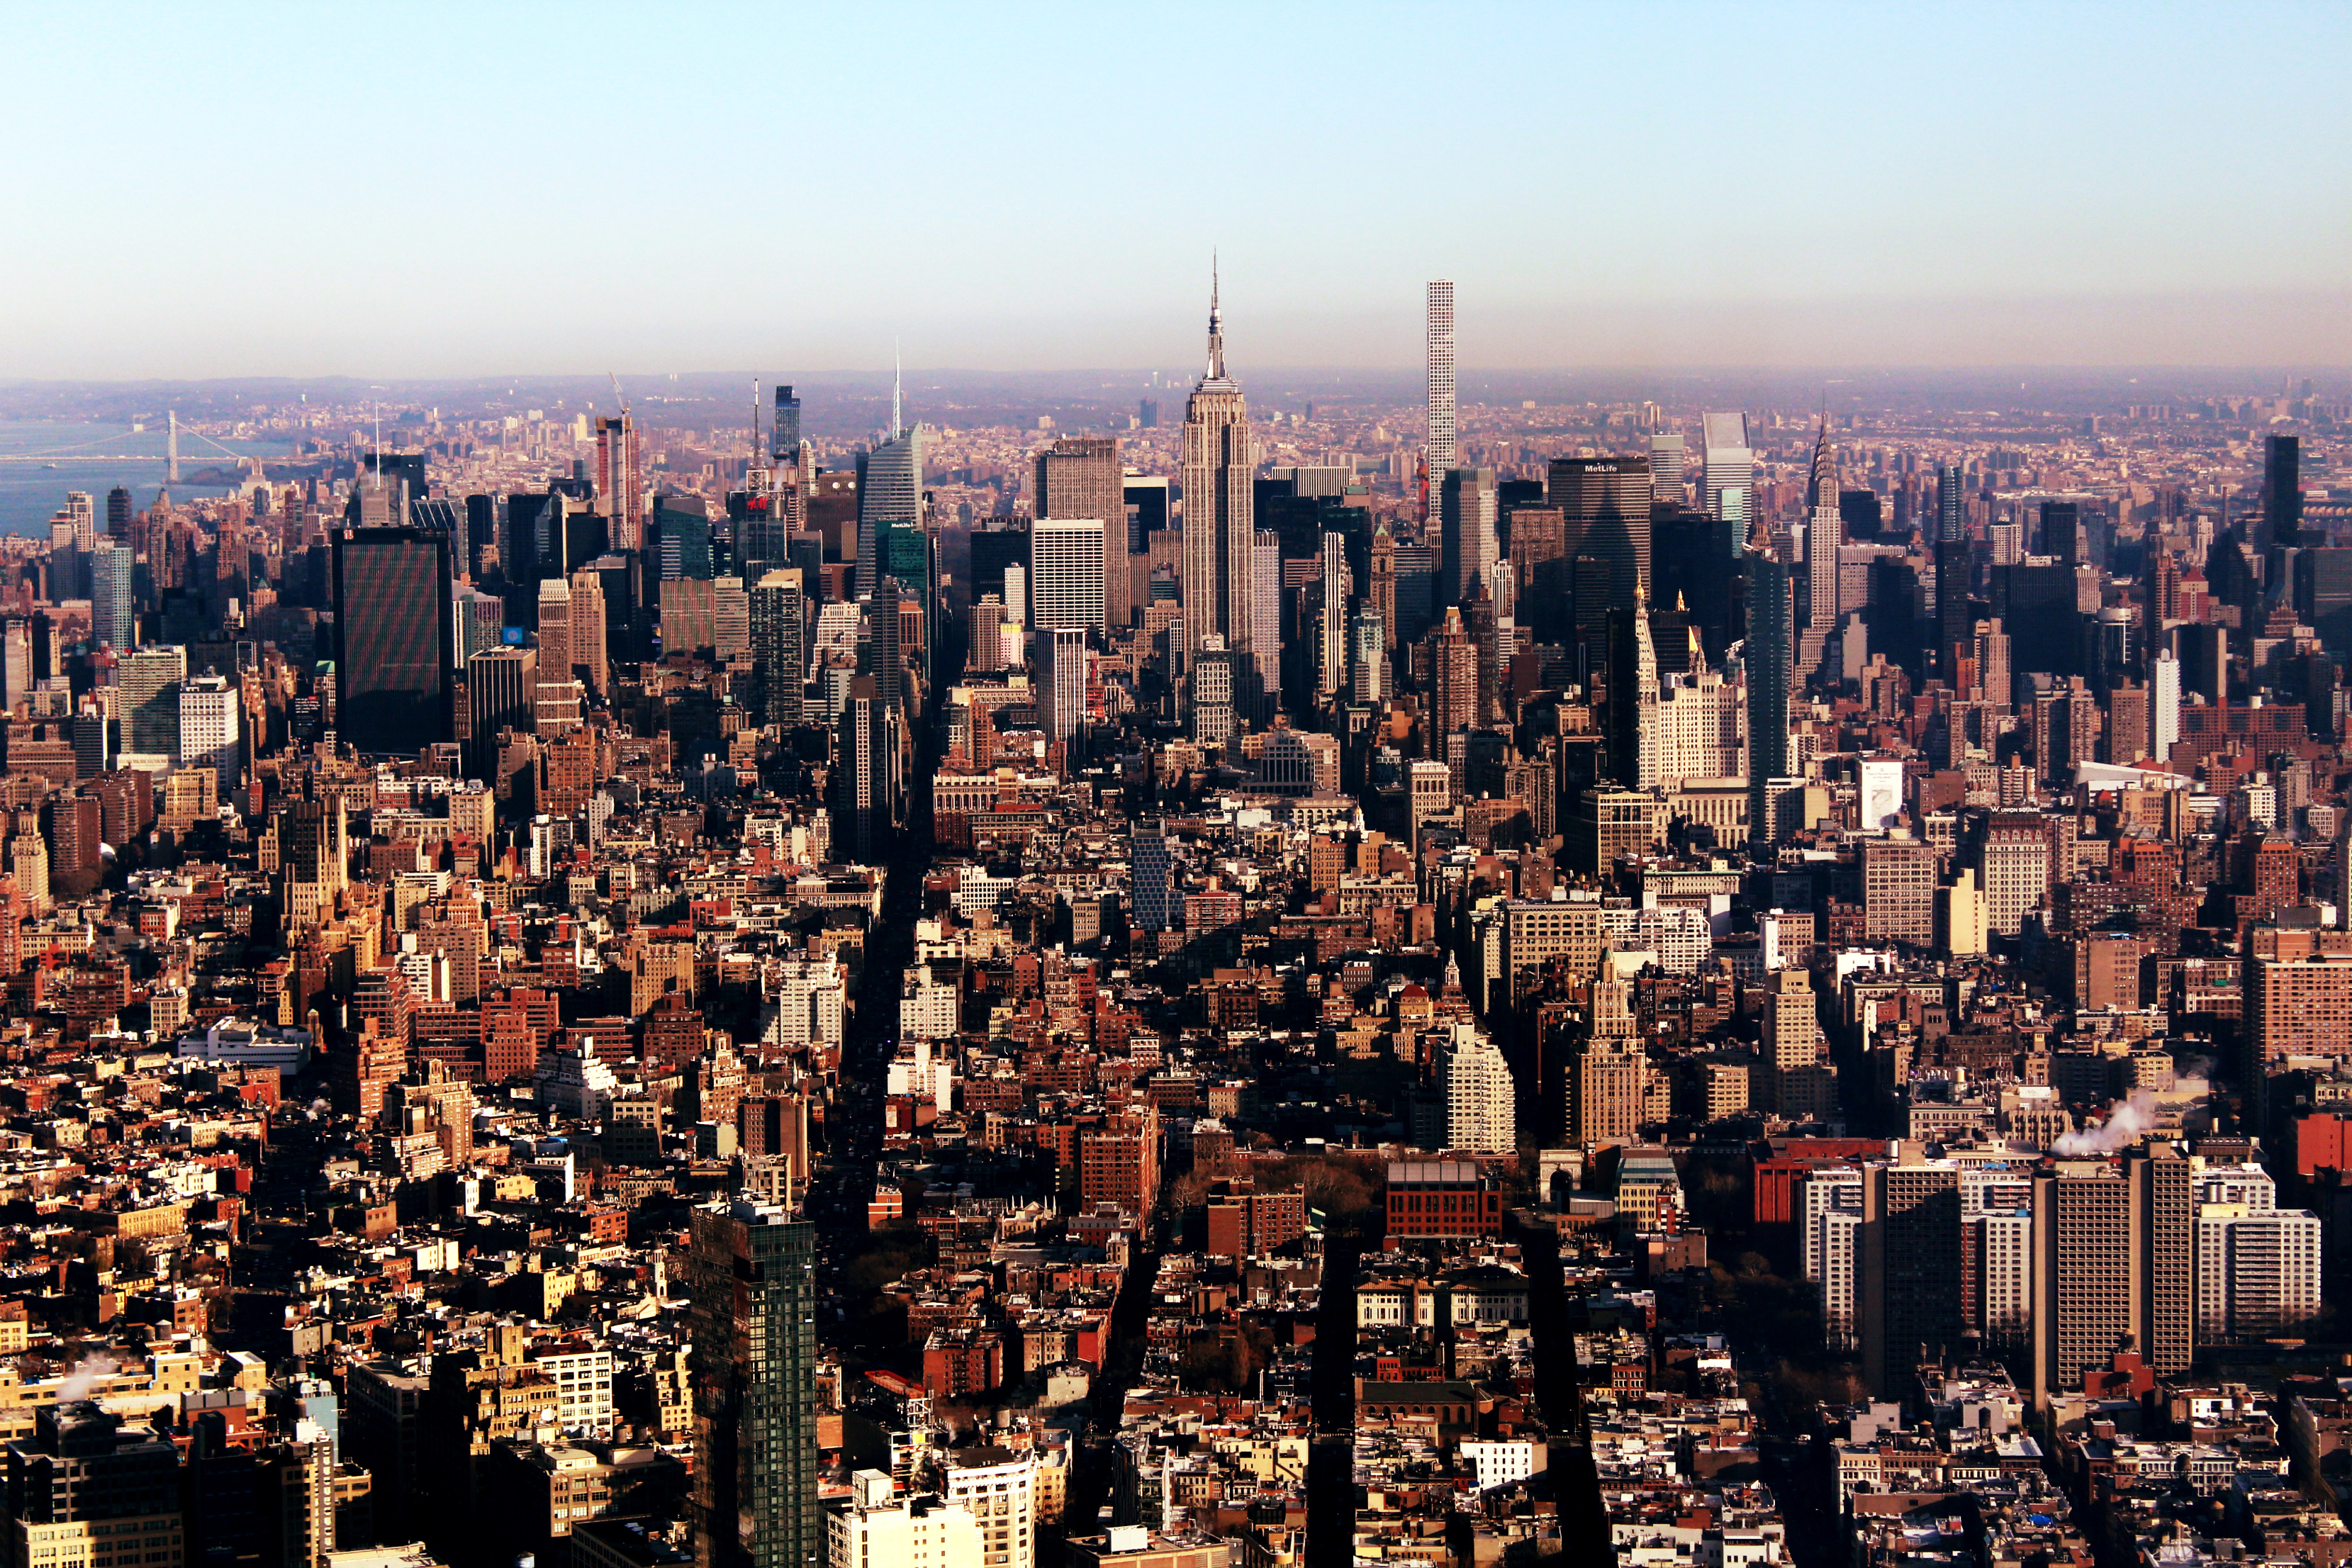
architecture, skyline, building, city, skyscraper, cityscape, downtown, evening, tower, metropolis, neighbourhood, aerial photography, urban area, residential area, geographical feature, human settlement, metropolitan area